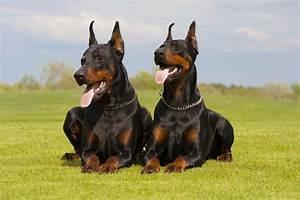
dog